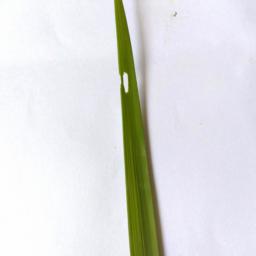
Label: Rice___Healthy